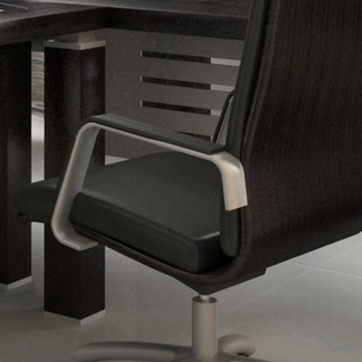
Material: leather